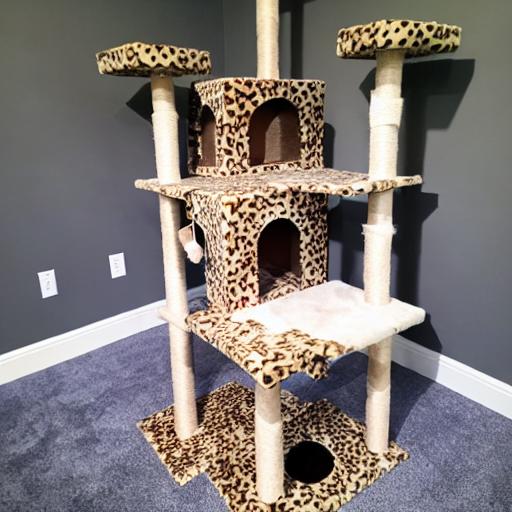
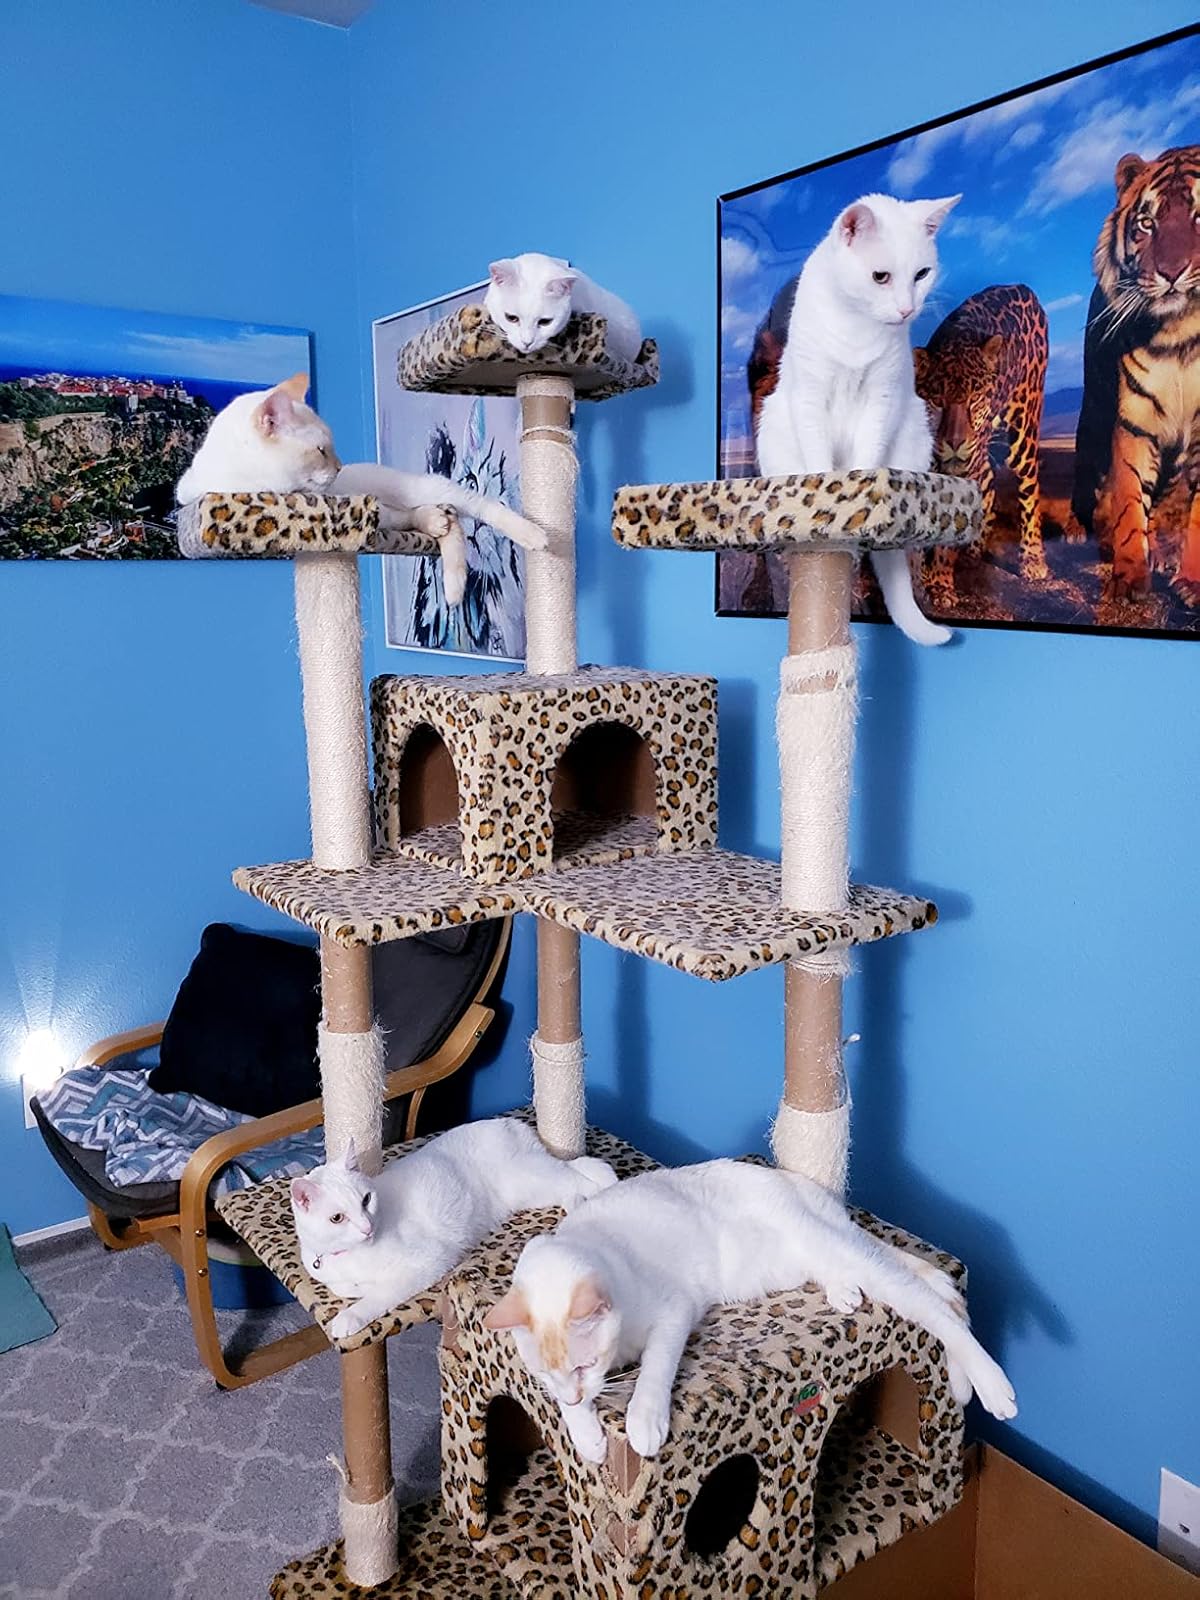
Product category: items_cat tree
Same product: no